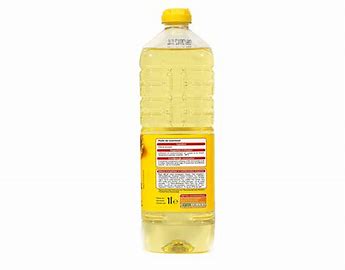
Waste category: plastic